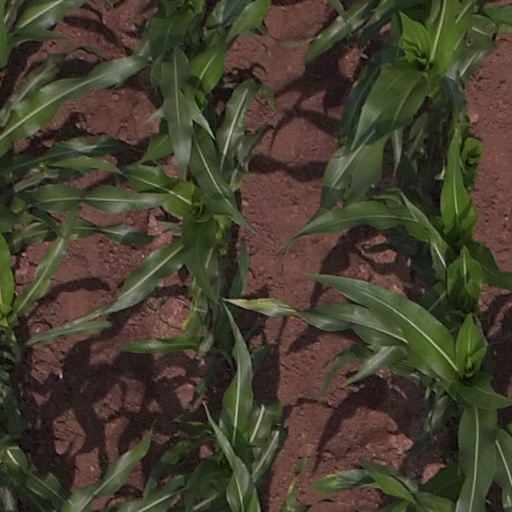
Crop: maize; corn